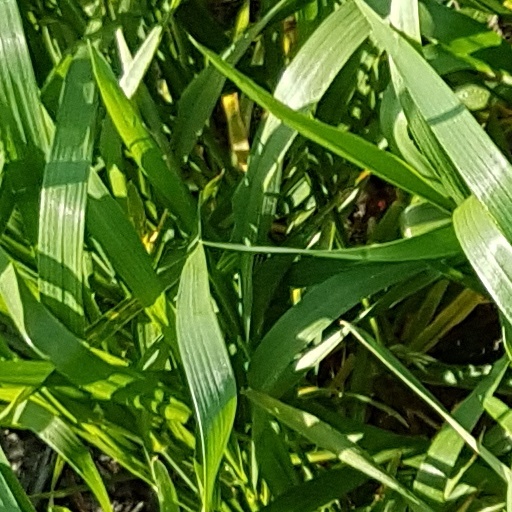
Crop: wheat